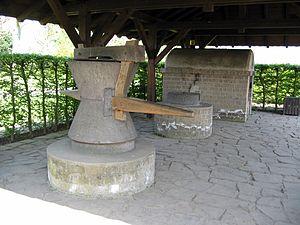
Une meule à grains est un objet technique, traditionnellement en pierre, qui permet le broyage, la trituration, le concassage, ou plus spécifiquement la mouture de diverses substances.